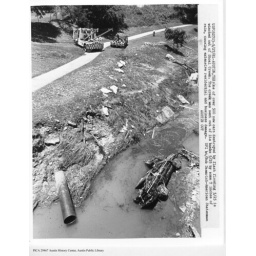
Tow trucks pull cars swept down Shoal Creek by the flood. Photo courtesy of the Austin History Center.